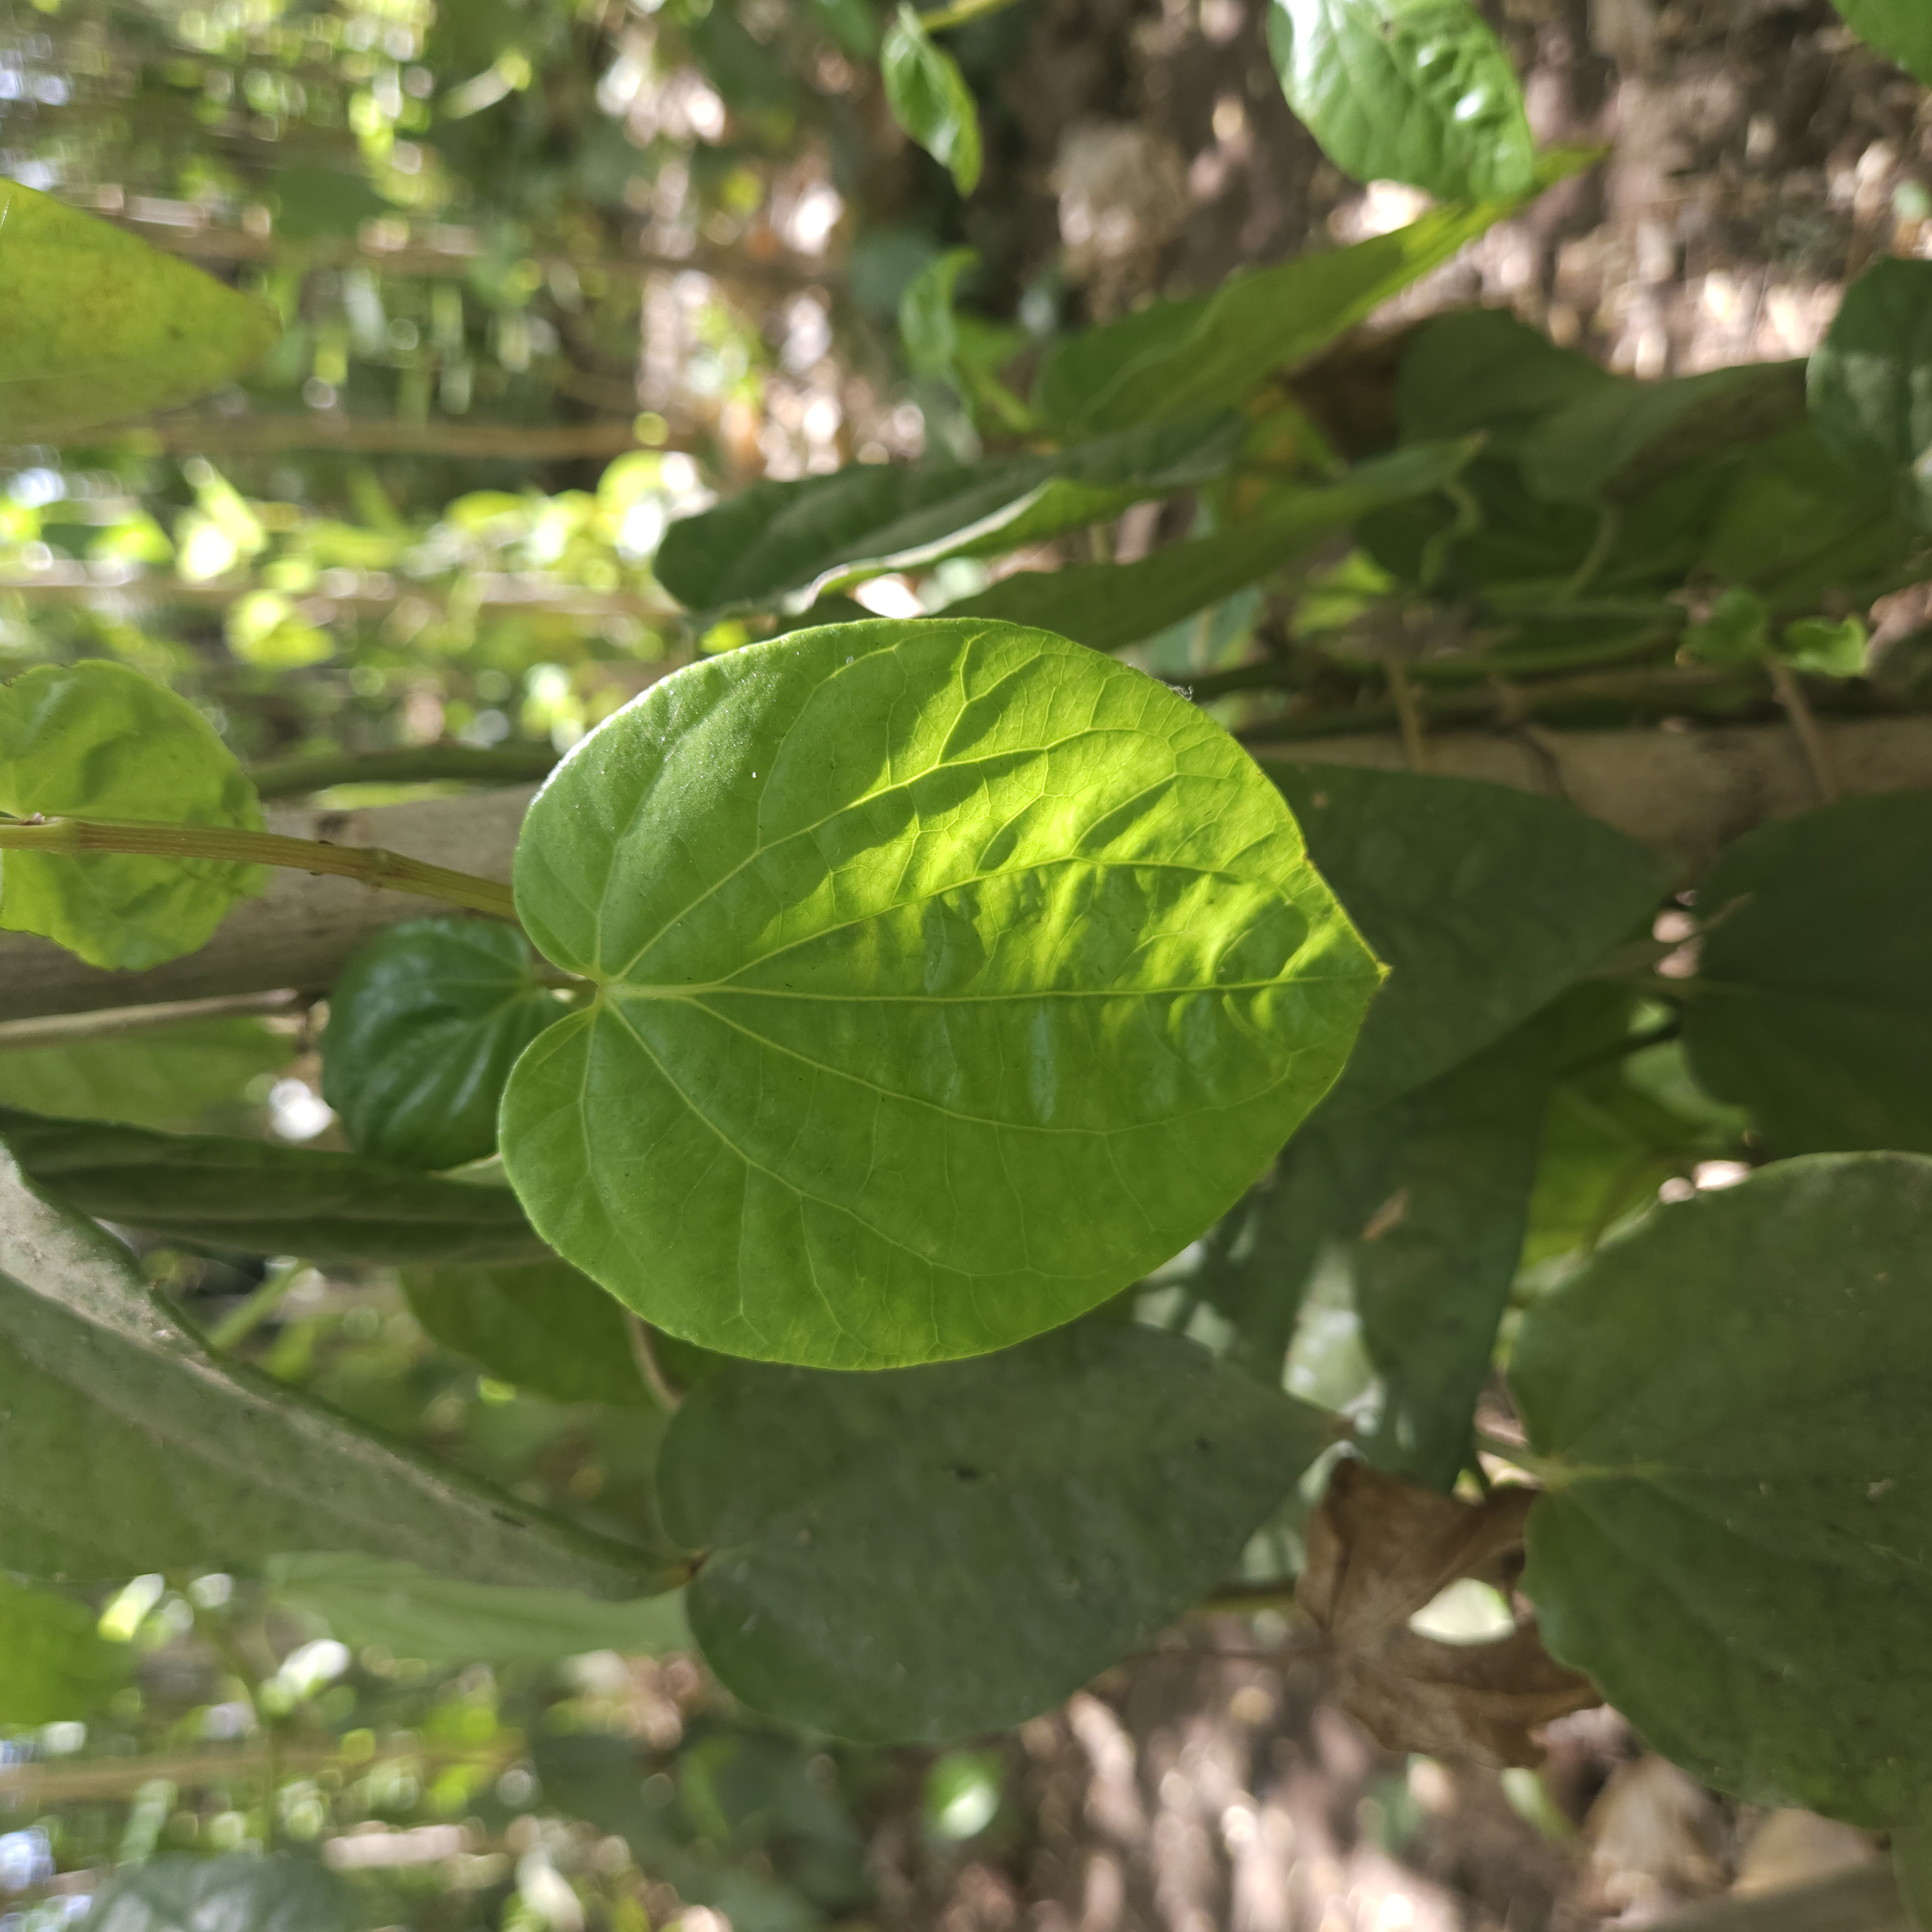
Label: Healthy